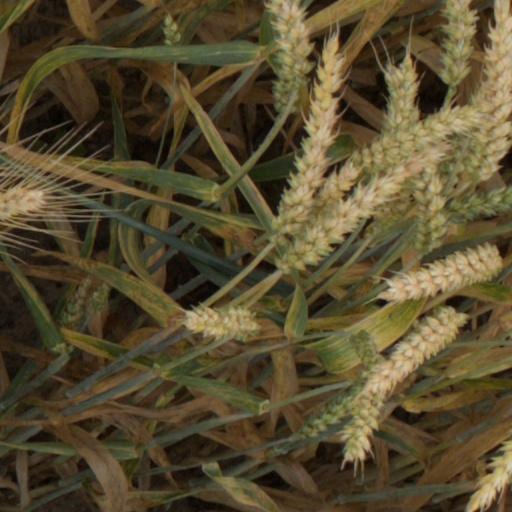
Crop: wheat